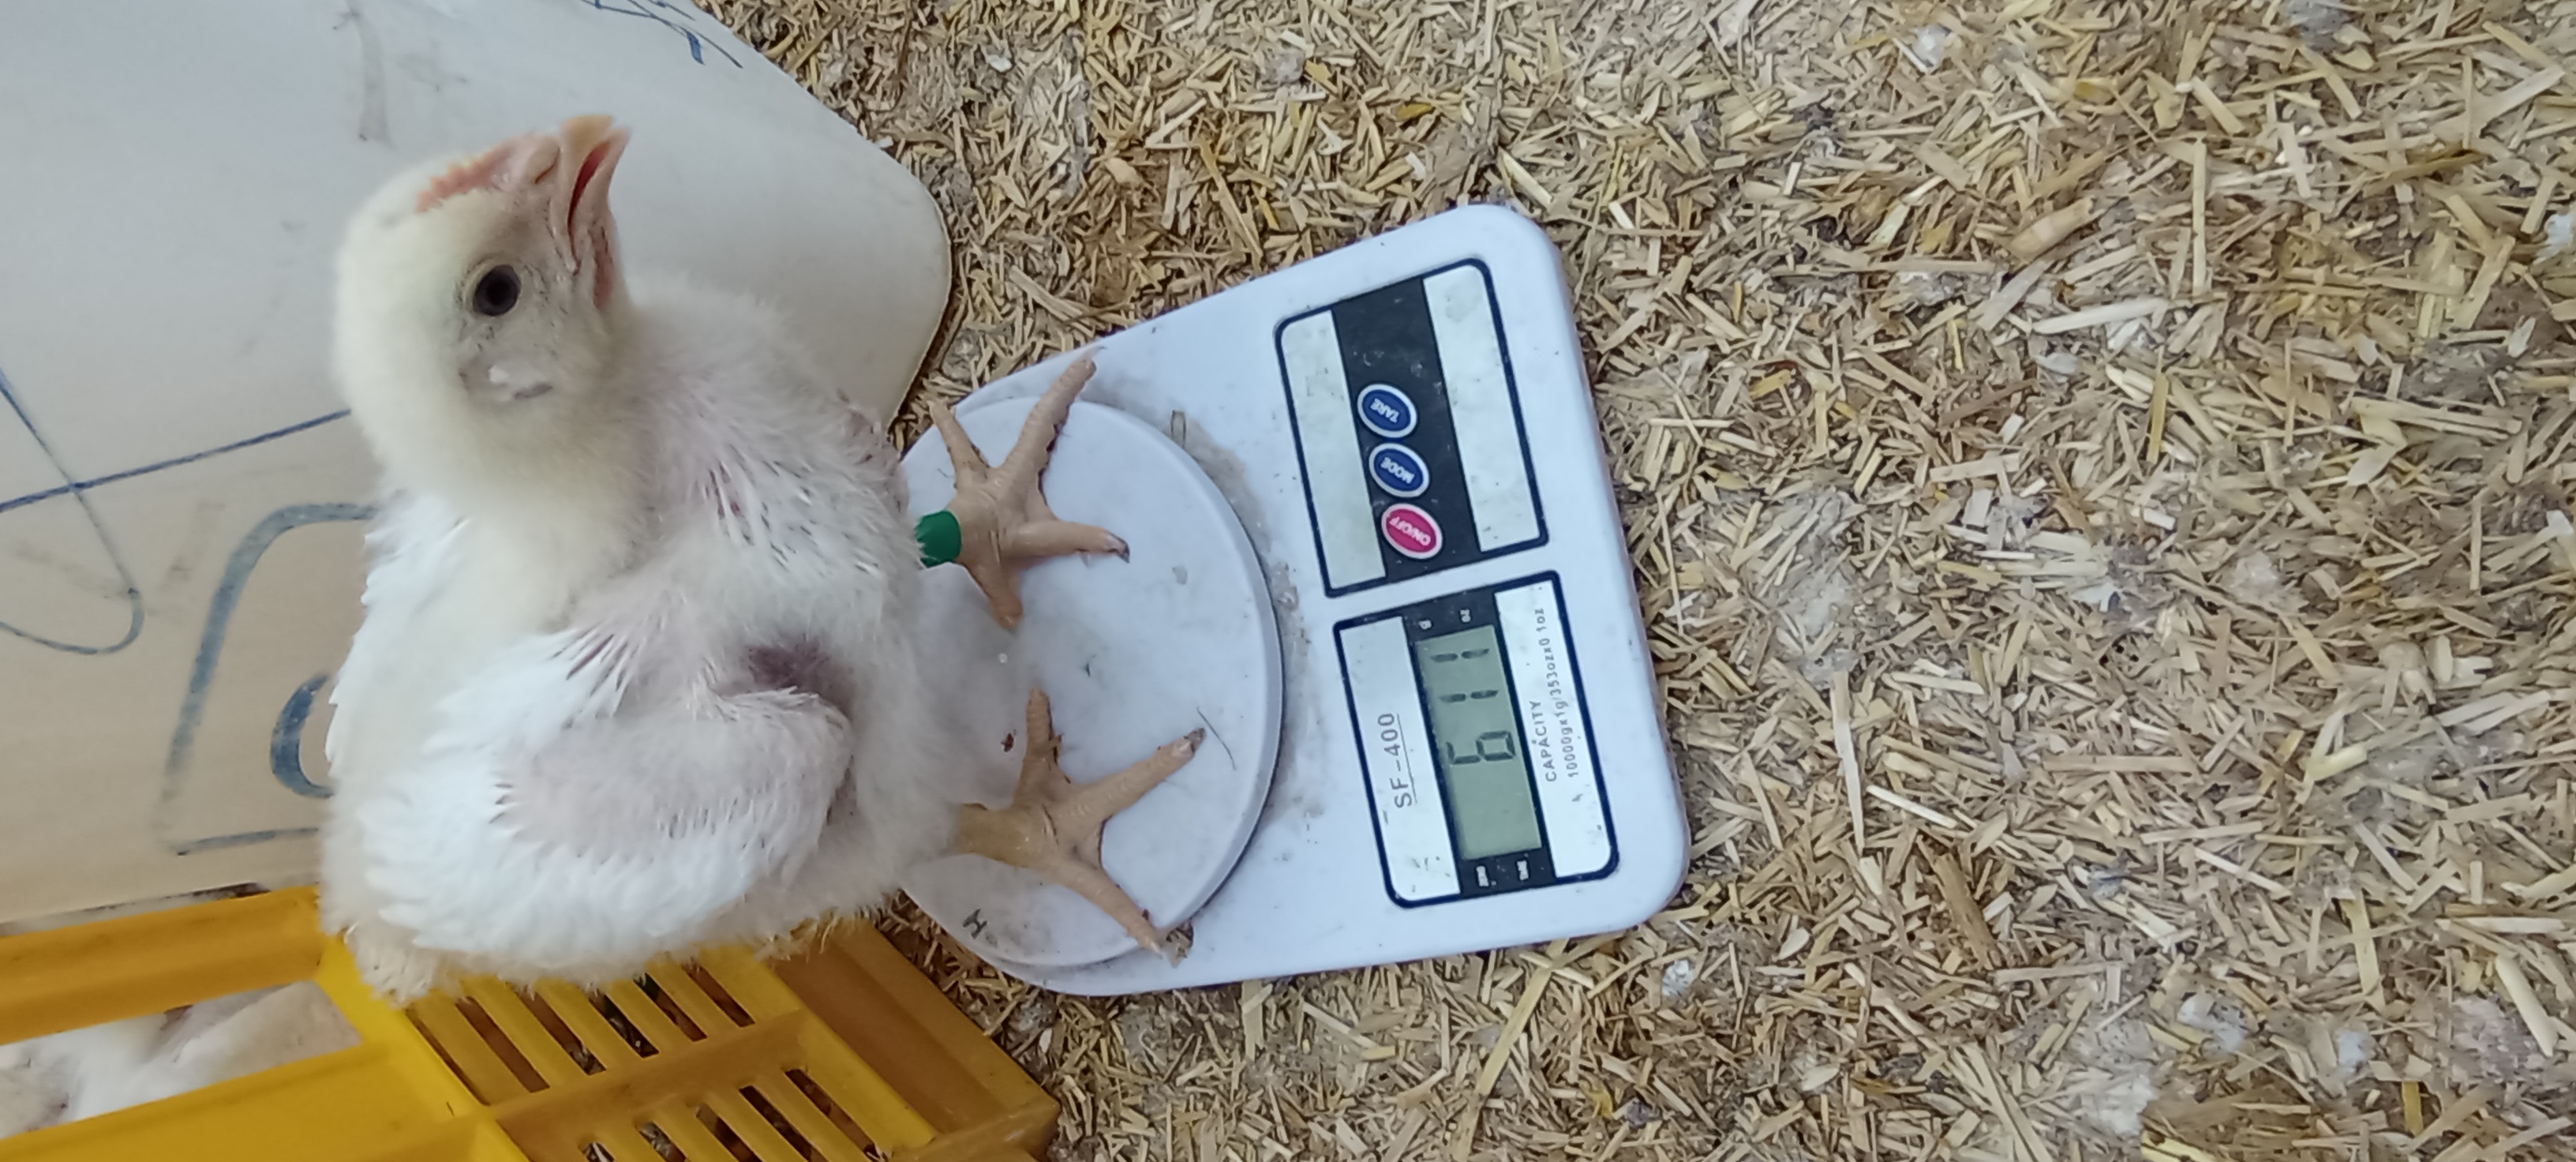
Weight: 611 g